Thelnetham Windmill

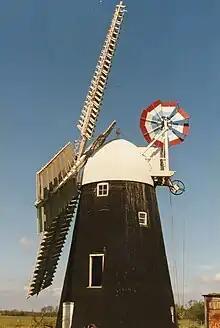
The restored mill, May 1989

A four-storey tower mill with "Common sails" carried on a wooden "windshaft", driving two pairs of "overdrift millstones". "Brake wheel" diameter. Winding was by hand.